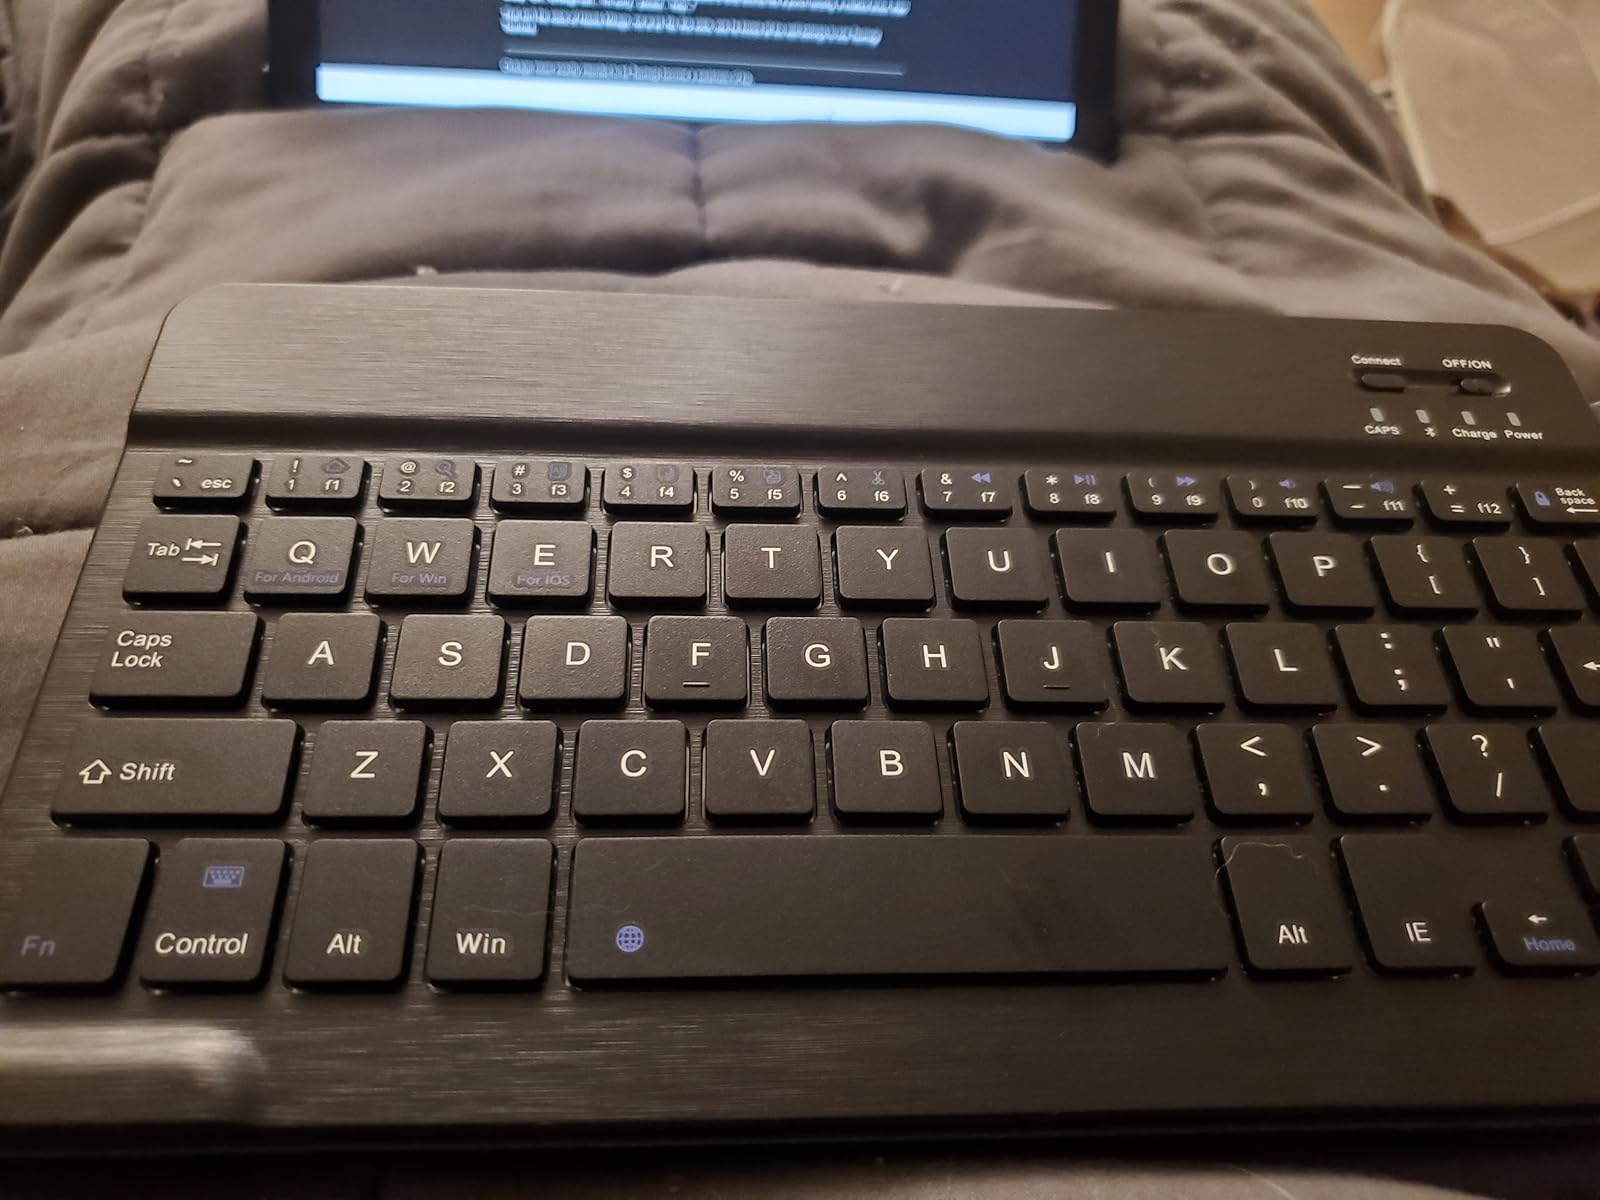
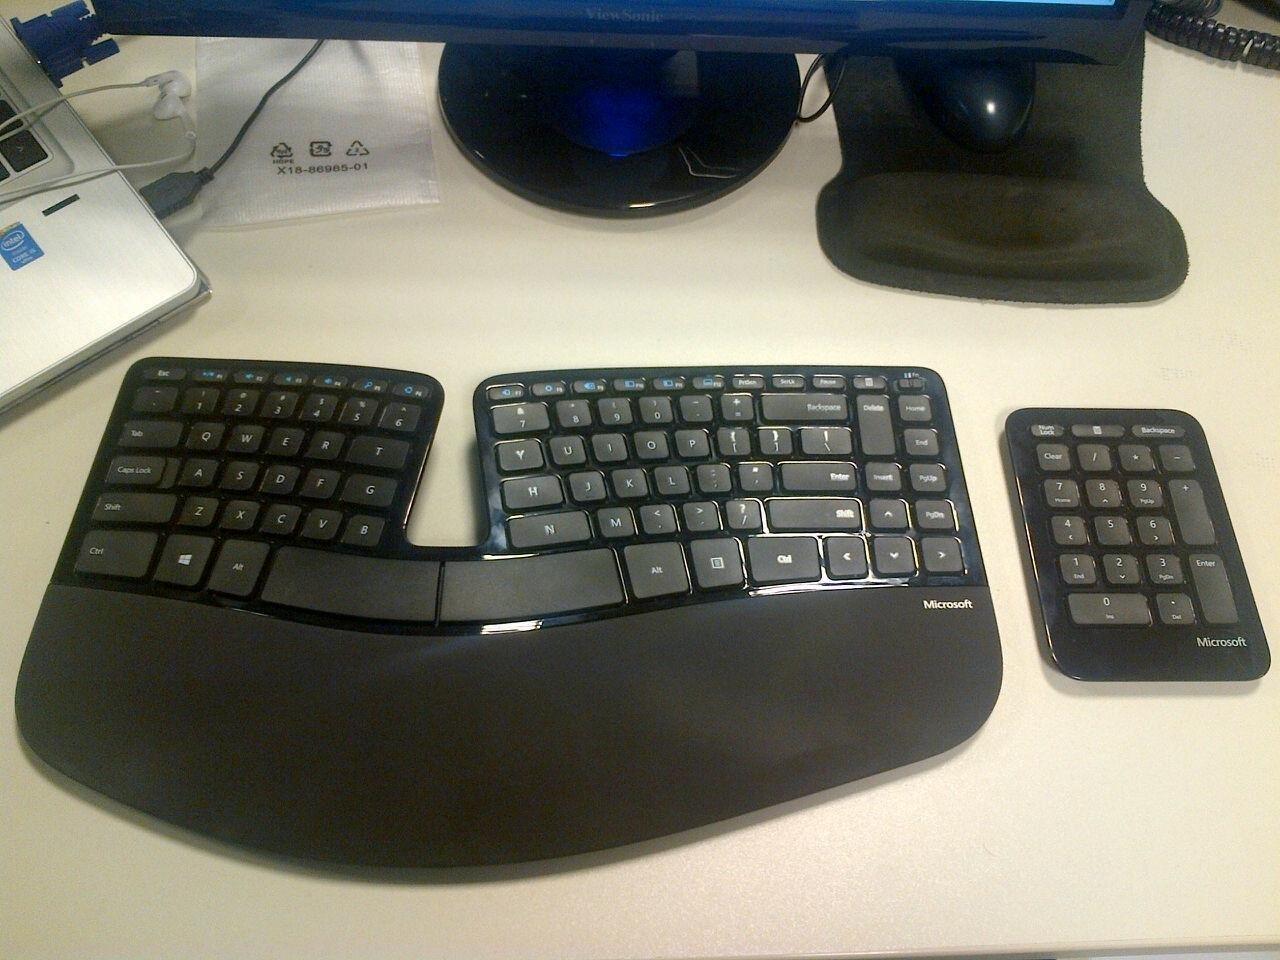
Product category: keyboard
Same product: no